Emma Fielding Baker

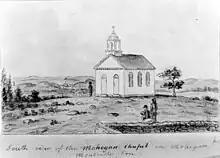

In 1860, Baker served as the president of the Church Ladies Sewing Society which was considered to be an auxiliary of the Mohegan Church. This group of women worked to preserve Mohegan culture and, as part of their matriarchal role within the tribe, considered new chiefs and decided land claims. This group met regularly at the Mohegan Church in Montville, Conn. One of Baker's actions as president was to restore an ancient Mohegan Green Corn Festival nicknamed the "Wigwam Festival" ("wigwam" meaning "welcome"). This Festival continues into the present as a celebration of Mohegan tribal culture and is annually held during the third weekend in August. Because the Mohegan Green Corn Festival was to be held on the grounds of the Mohegan Congregational Church (whose land was tribally owned), this provided solidarity for the tribe in the following years when the reservation land was eventually broken up. Baker also served as a Sunday School teacher at the Mohegan Church.